Spring Grove Public Library

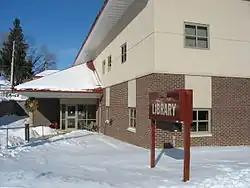
Spring Grove Public Library

The Spring Grove Public Library is a library in Spring Grove, Minnesota. It is a member of Southeastern Libraries Cooperating, the SE Minnesota library region.